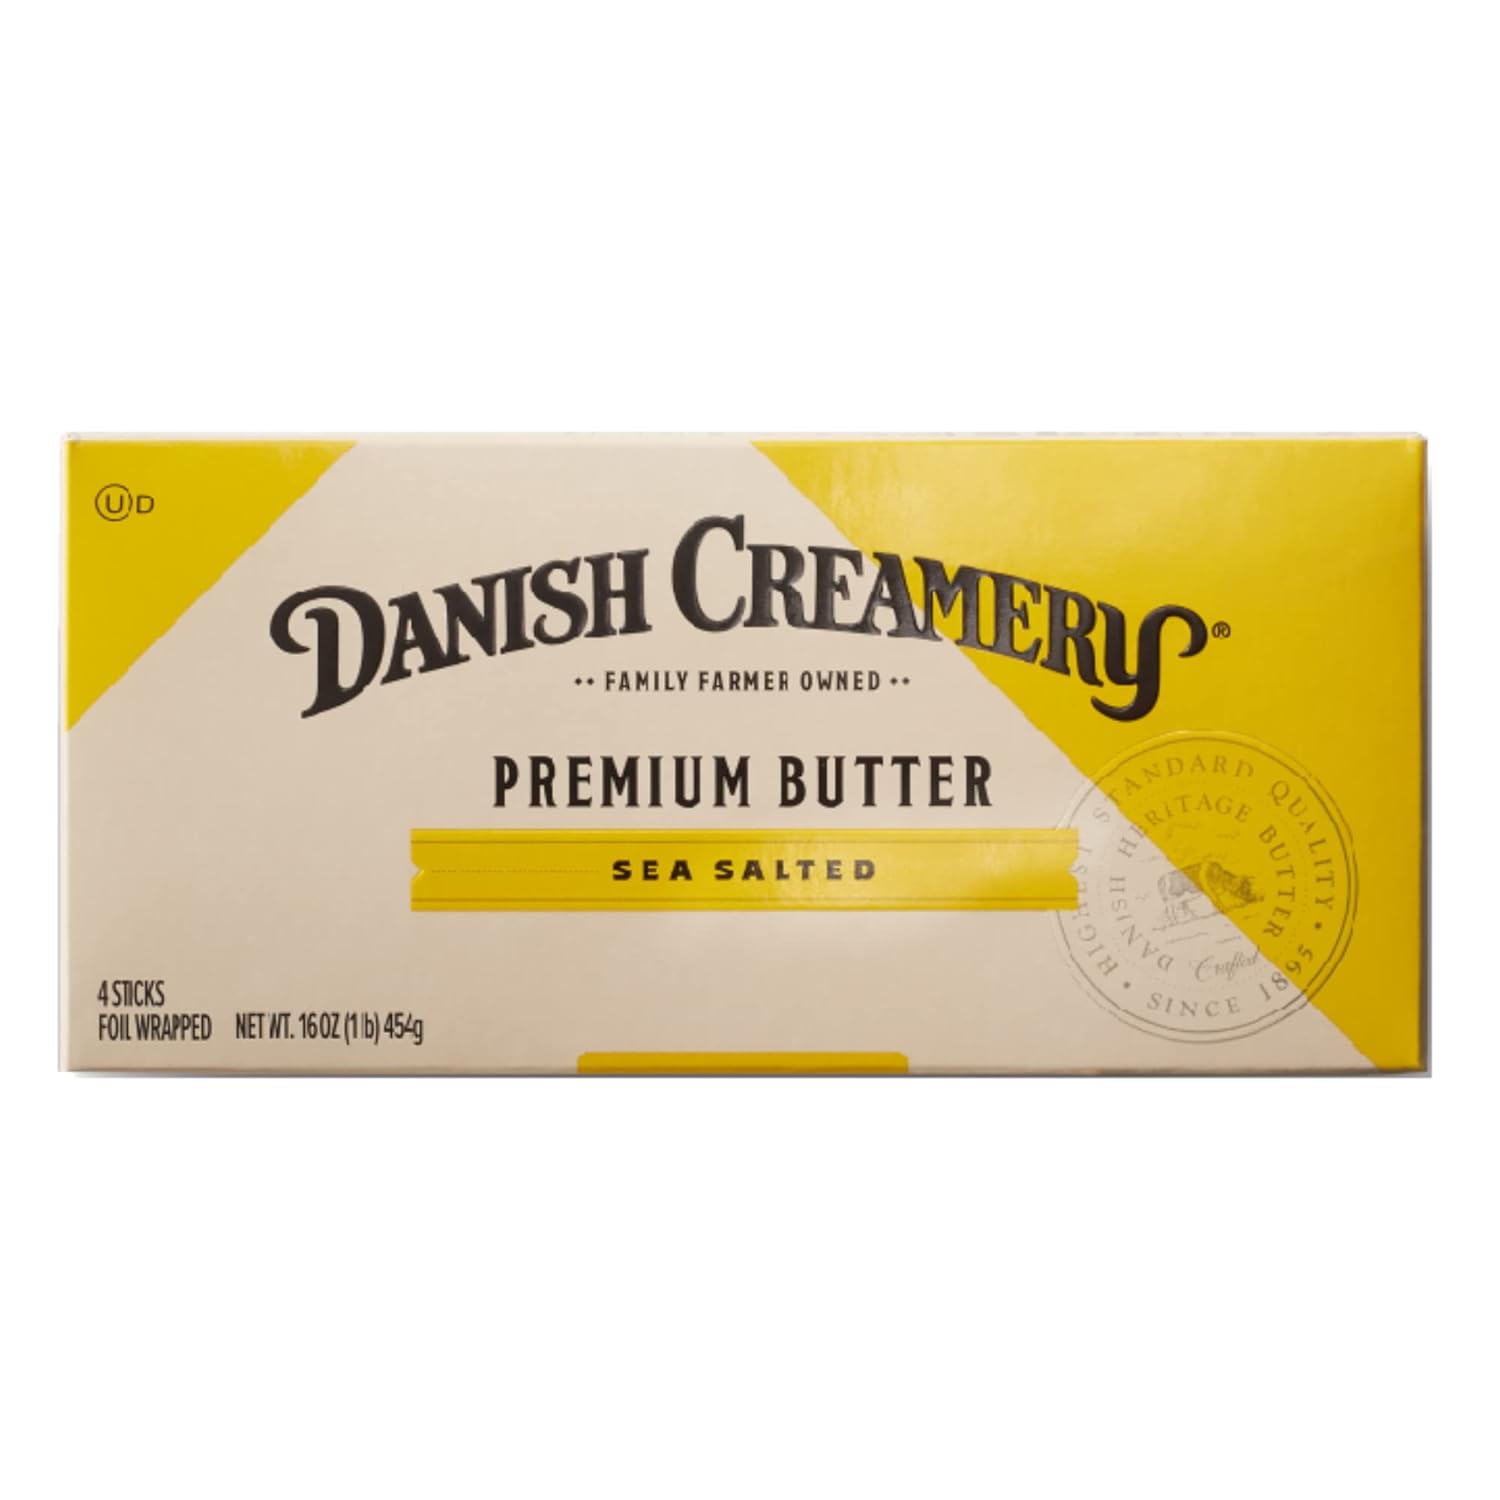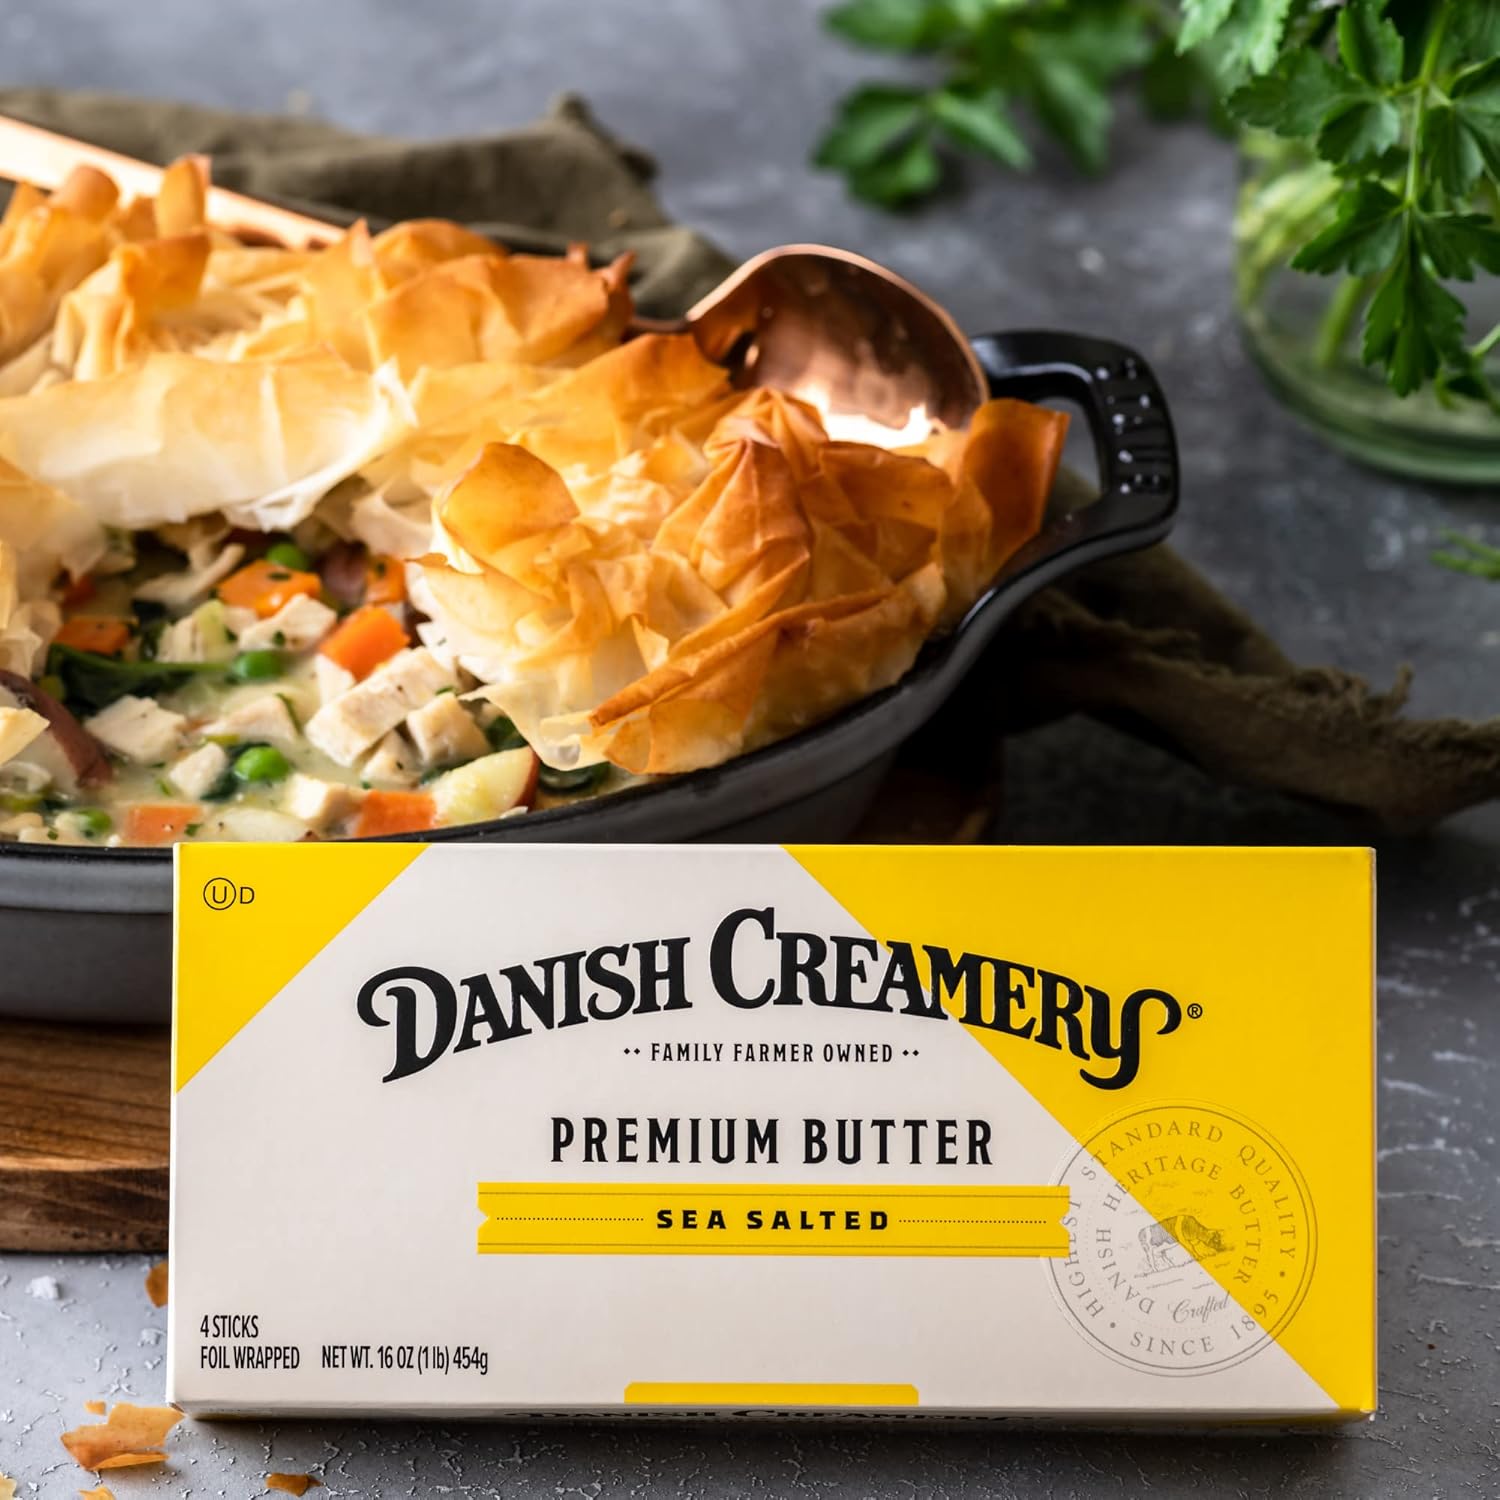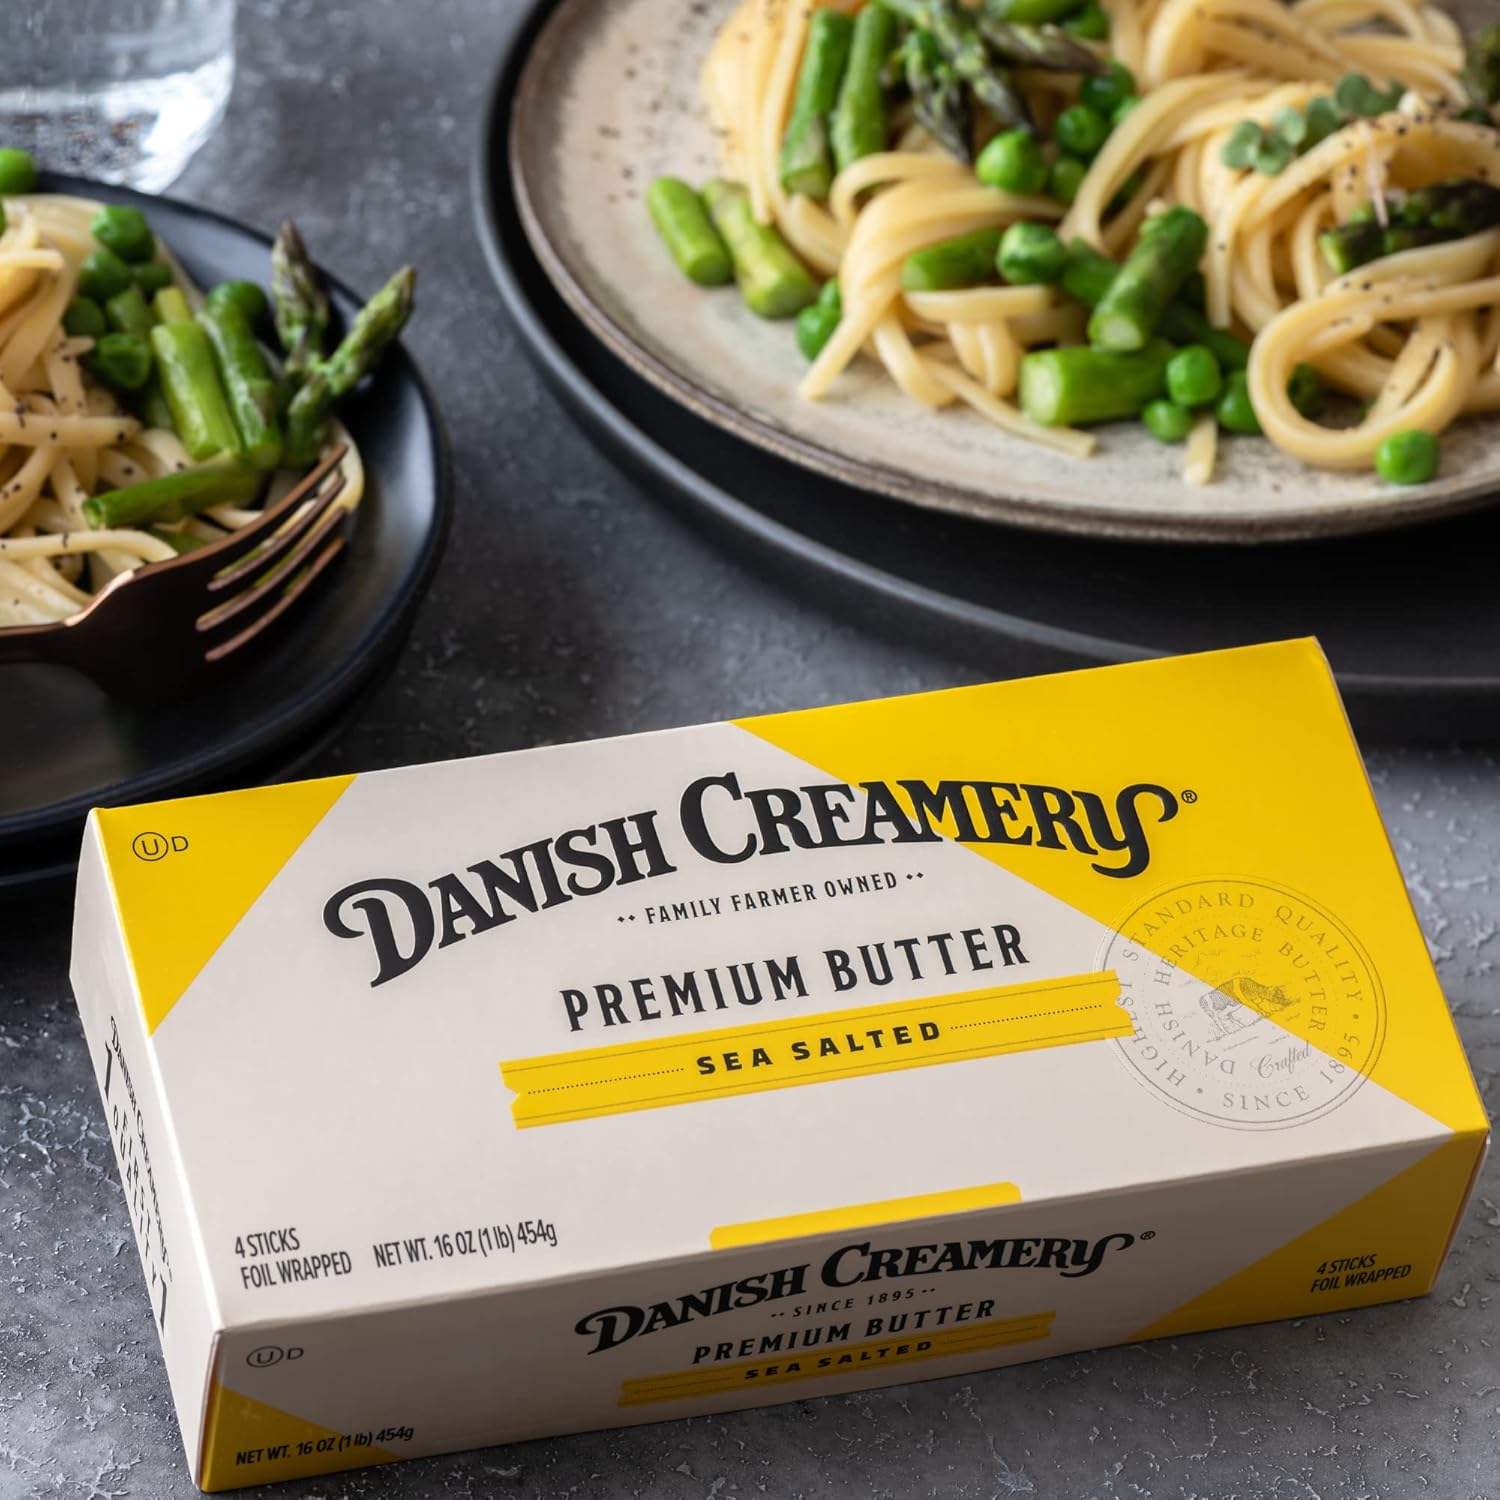
Danish Creamery, Salted Butter Quarters, 16 oz
Category: Grocery
Danish butter
Features: Challenge Dairy Products Danish Butter 4 Cubes | 16 oz | Grade AA | first quality. | All natural ingredients.